Marie-Josephte Corriveau

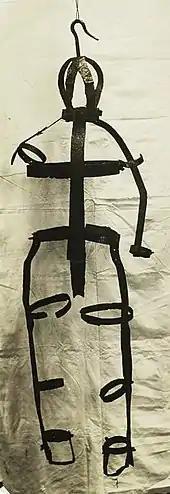
gibbet

Marie-Josephte Corriveau was born in 1733, most probably in January or February, and baptised on May 14, 1733, in the rural parish of Saint-Vallier in New France. She was the only surviving offspring of Joseph Corriveau, a farmer, and Marie-Françoise Bolduc. Her ten brothers and sisters all died in childhood.